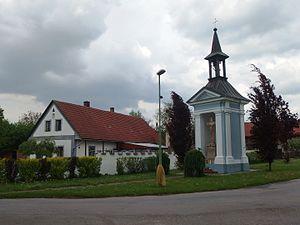
Kosořín est une commune du district d'Ústí nad Orlicí, dans la région de Pardubice, en République tchèque. Sa population s'élevait à 166 habitants en 2017.